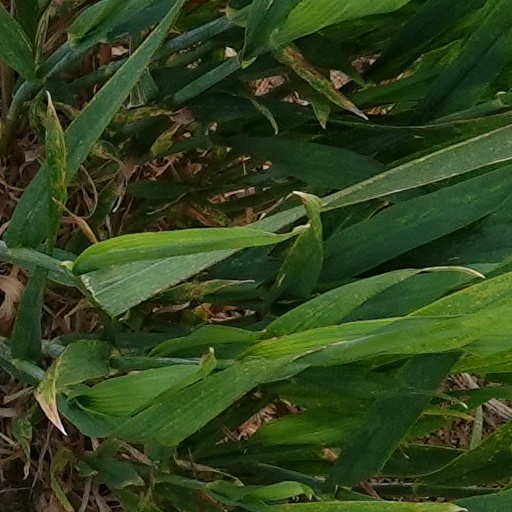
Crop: wheat